North American T-6 Texan

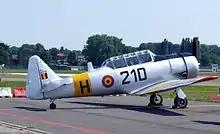
Belgian Air Force T-6G

Peru used its seven T-6 fighter bombers in the Ecuadorian-Peruvian War equipped with two guns, while carrying up to four bombs. Twenty AT-6s were employed by the 1st and 2nd fighter squadrons of the Syrian Air Force in the 1948 Arab-Israeli War, providing ground support for Syrian troops, and launching airstrikes against Israeli airfields, ships, and columns, losing one aircraft to antiaircraft fire. They also engaged in air-to-air combat on a number of occasions, with a rear gunner shooting down an Israeli Avia S-199 fighter.